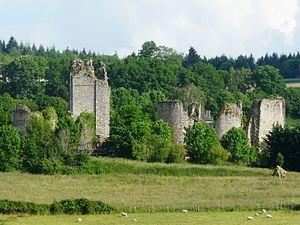
Le château de Lastours, Rilhac, Lastours, Haute-Vienne, France.
Cet article recense les monuments historiques de la Haute-Vienne, en France.
Le château de Lastours est un château français, situé au pays des feuillardiers dans les monts de Châlus, dans la commune de Rilhac-Lastours dans la Haute-Vienne, sur la Route Richard Cœur de Lion.
Cet article recense les monuments historiques français classés en 1956.